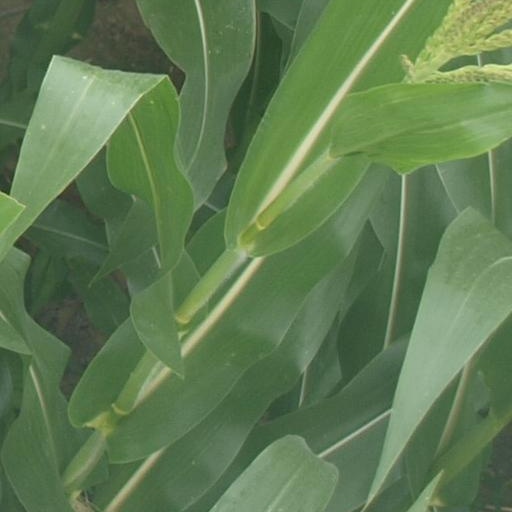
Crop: maize; corn